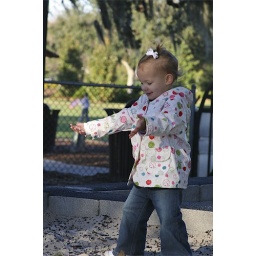
playing in the sand box